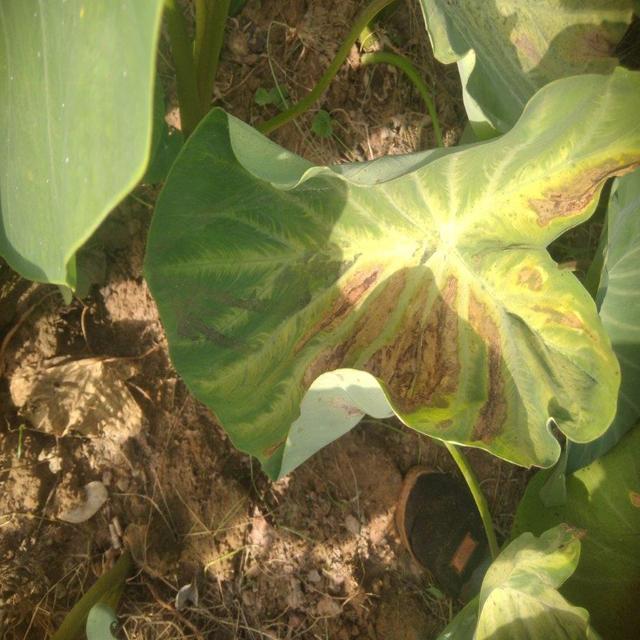
Label: Mid_Blight